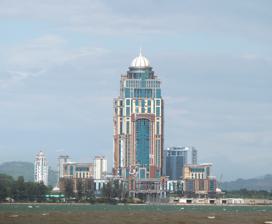
Building: Kinabalu Tower
Country: Malaysia
Year built: 2016
Office in Kota Kinabalu, Malaysia Kinabalu Tower (Sabah State Administrative Centre) Kinabalu Tower (Menara Kinabalu). Record height Tallest in Borneo from 2016 to 2023 [I] Preceded by Tun Mustapha Tower Surpassed by Jesselton Twin Towers General information Status Completed Type Office Location Kota Kinabalu , Malaysia Coordinates 6°0′54″N 116°6′39″E / 6.01500°N 116.11083°E / 6.01500; 116.11083 Completed Around December 2016 Opening 2017 Cost Total estimated cost RM 600 million Basic structure RM470 million Internal design RM130 million Owner Sabah State Government Height Architectural 182 m (597 ft) Tip 202 m (663 ft) Antenna spire 20 m (66 ft) Roof 182 m (597 ft) Top floor 162 m (531 ft) Technical details Size 60,000 m² Floor count 33 Design and construction Developer Bina Puri Kinabalu Tower , also known as Sabah State Administrative Centre is a 33-storey, 182-meter-tall, government office complex building in Kota Kinabalu , Sabah , Malaysia . It is Kota Kinabalu and Borneo 's second tallest building . The complex consists of a single 33-storey office tower and two 9-storey office buildings and house the state's chief minister's office and other state government cabinet members. The construction commenced in August 2011 and was scheduled to complete in 30 months. Today, the 33-storey office tower is the second tallest building in Borneo just after the Jesselton Twin Towers , which is in the same city . See also List of tallest buildings in Kota Kinabalu Tun Mustapha Tower Wisma Innoprise Jesselton Twin Towers Gallery Construction site of the Sabah State Administrative Centre as seen from the other side of the bay on 31 January 2015. The working site of the Sabah State Administrative Centre (right) in early 2014. On the left is the 32 storey Tun Mustapha Tower , the former tallest building in Sabah. The Sabah State Administrative Centre today References ^ a b "Bina Puri dapat kontrak RM388.7j" . Utusan Malaysia (in Malay). 5 July 2011. ^ "BinaPuri - Projects -On-Going" . Bina Puri. 6 February 2014 . ^ a b "Bina Puri Secures Project Wort RM388.7 Million for Construction of Sabah State Administrative Centre" . Bernama. 21 July 2011 . v t e Buildings in the Kota Kinabalu metropolitan Administration Kota Kinabalu City Hall Kota Kinabalu Court Complex Sabah International Convention Centre Sabah State Administrative Centre Sabah State Legislative Assembly Sabah Tourism Board Sabah Trade Centre Tun Mustapha Tower Wisma Innoprise Wisma Tun Fuad Stephens Education Universiti Malaysia Sabah Healthcare Queen Elizabeth Hospital Queen Elizabeth Hospital II KPJ Sabah Specialist Hospital Hotel or residence Bay 21 Jesselton Hotel Jesselton Twin Towers Sutera Harbour Malls 1Borneo Hypermall Centre Point Sabah Imago KK Times Square Karamunsing Complex Suria Sabah Wisma Merdeka Museum Sabah Islamic Civilisation Museum Sabah Museum (headquarters) Place of worship Che Sui Khor Moral Uplifting Society Kota Kinabalu City Mosque Peak Nam Toong Temple Pu Tuo Si Temple Sacred Heart Cathedral Sabah State Mosque Transportation BRT Kota Kinabalu KK Sentral Kota Kinabalu International Airport Mixed infrastructures 1Sulaman Aeropod Grand Merdeka Jesselton Quay Jesselton Residences Karambunai Integrated Resort City Kota Kinabalu City Waterfront Kota Kinabalu Convention City One Jesselton Waterfront PacifiCity Plaza Shell Petronas Office Tower Tanjung Aru Eco Development Others Jesselton Freemason Hall Sabah Hakka Complex Sabah State Library (headquarters) Tanjung Aru Library italics indicated the project is under construction. v t e Main public and private service skyscrapers and structures in Sabah Administration buildings Kota Kinabalu City Hall Kota Kinabalu Court Complex Sabah International Convention Centre State Administrative Centre State Legislative Assembly Building Sabah Tourism Board Sabah Trade Centre Sandakan Municipal Council Tawau Municipal Council Tun Mustapha Tower Wisma Innoprise Wisma Tun Fuad Stephens Education School SMS Sabah Maktab Sabah Universities Universiti Malaysia Sabah UiTM Sabah Energy and water resources Babagon Dam Sabah Oil and Gas Terminal Sabah–Sarawak Gas Pipeline Tenom Pangi Dam Health care Hospitals Government Queen Elizabeth Hospital Queen Elizabeth Hospital II Duchess of Kent Hospital Keningau General Hospital Tawau Hospital Bukit Padang Mesra Hospital Private Damai Specialist Hospital Jesselton Medical Centre KPJ Sabah Specialist Hospital Likas Specialist Hospital Rafflesia Specialist Centre Public transportation Airports Kota Kinabalu (BKI) Kudat (KUD) Lahad Datu (LDU) Sandakan (SDK) Tawau (TWU) Bus services BRT Kota Kinabalu KK Sentral Ferry terminals Jesselton Point Menumbok Ferry Terminal Tawau Ferry Terminal Rail networks Tanjung Aru Station Papar Station Beaufort Station Tenom Station Museums Agnes Keith House Keningau Heritage Museum Mat Sator Museum Pogunon Community Museum Sabah Islamic Civilisation Museum Sabah Museum (headquarters) Sandakan Heritage Museum Teck Guan Cocoa Museum Tun Sakaran Museum 3D Wonders Museum Religious buildings Chinese temples and pagodas Che Sui Khor Moral Uplifting Society Fo Guang Shan Temple Peak Nam Toong Temple Pu Tuo Si Temple Puu Jih Shih Temple Sam Sing Kung Temple Tam Kung Temple Churches Sacred Heart Cathedral St. Michael's and All Angels Church St. Michael's Church Gurdwara Gurdwara Sahib Hindu temple Thirumurugan Temple Mosques Al-Kauthar Mosque Kota Kinabalu City Mosque Sabah State Mosque Sandakan District Mosque Sandakan Jamek Mosque Shopping malls 1Borneo Hypermall Asia City Centre Point Sabah City Mall Imago KK Times Square Karamunsing Complex Suria Sabah Wawasan Plaza Wisma Merdeka Stadiums Likas Stadium Mixed infrastructures 1Sulaman Aeropod Grand Merdeka Jesselton Quay Jesselton Residences Karambunai Integrated Resort City Kota Kinabalu City Waterfront Kota Kinabalu Convention City One Jesselton Waterfront PacifiCity Plaza Shell Petronas Office Tower Tanjung Aru Eco Development Others Jesselton Freemason Hall Jesselton Twin Towers Sabah Hakka Complex Sabah State Library (headquarters) Tanjung Aru Library italics indicated the project is under construction. v t e Skyscrapers in Malaysia Completed Kuala Lumpur AmBank Tower Berjaya Times Square Citibank Tower Dato' Onn Tower Dayabumi Complex DBKL Tower Vista Tower Exchange Square Faber Towers Four Seasons Place KL Great Eastern Tower Ilham Tower KH Tower (Promet Tower) Kuala Lumpur Tower MAS Building Maxis Tower Maybank Tower Multi Purpose Tower Merdeka 118 Pavilion Kuala Lumpur Permata Sapura Tower Petronas Towers Petronas Tower 3 Standard Chartered Tower St. Regis Hotel & Residences KL Star Residences Tabung Haji Tower Telekom Tower The FACE Platinum Suites The FACE Victory Suites The Exchange 106 The Sentral Residences The Troika The Vogue Suites One UOA Bangsar Tower UOB Tower 2 Vista Tower Vortex Tower W Hotel & Tropicana The Residence Wisma Goldhill Selangor 9 Bukit Utama MBPJ Tower Mesiniaga Tower Plaza Perangsang Tropicana Avenue Penang 8 Gurney Arte S Ascott Gurney Penang BHL Tower Boustead Tower City Residence EPF Tower Gurney Paragon JKP Tower Komtar Mansion One Marriott Residences Penang MBf Tower Millennium Tower Muze @ PICC MWE Plaza Setia V Sunshine Tower SUNTECH Tower The Cove The Maritime Johor Johor Bahru City Square Landmark Tower Muar Trade Centre MSC Cyberport Tower The Astaka Pahang Kuantan 188 Kedah Alor Setar Tower Maha Tower Sabah 1Borneo Hypermall Bay 21 Jesselton Residences Jesselton Twin Towers Petronas Office Tower Plaza Shell Sabah State Administrative Centre Tun Mustapha Tower Sarawak Wisma Bapa Malaysia Wisma Sanyan Under construction Aeropod Coronation Square IBN Bukit Bintang Jesselton Quay Merdeka 118 Kota Kinabalu City Waterfront Kota Kinabalu Convention City One Jesselton Waterfront Oxley Tower PacifiCity Tanjung Aru Eco Development Construction suspended 1Sulaman Fairmont Kuala Lumpur Towers Plaza Rakyat Proposed Bandar Malaysia Iconic Tower Bandar Malaysia Landmark Tower BBCC Signature Tower KL PWTC Tower Naza Signature Tower Tower M Tradewinds Square Demolished Jaya Supermarket Pekeliling Flats Suleiman Courts Tun Razak Tower This article about a Malaysian building or structure is a stub . You can help Wikipedia by expanding it . v t e This Sabah -related article is a stub . You can help Wikipedia by expanding it . v t e